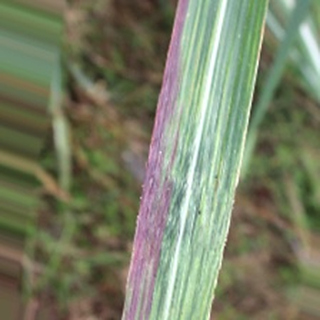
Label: sugarcane_bacterial_blight